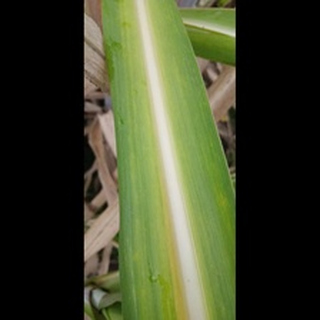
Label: sugarcane_yellow_leaf_disease